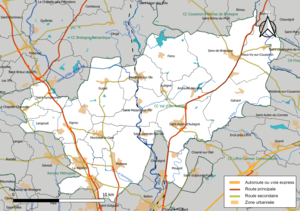
Carte géographique de la Communauté de communes Val d'Ille-Aubigné, département d'Ille-et-Vilaine, France. Composition au 1er janvier 2019.
La communauté de communes du Val d'Ille-Aubigné est une intercommunalité française, située dans le département d'Ille-et-Vilaine et la région Bretagne.